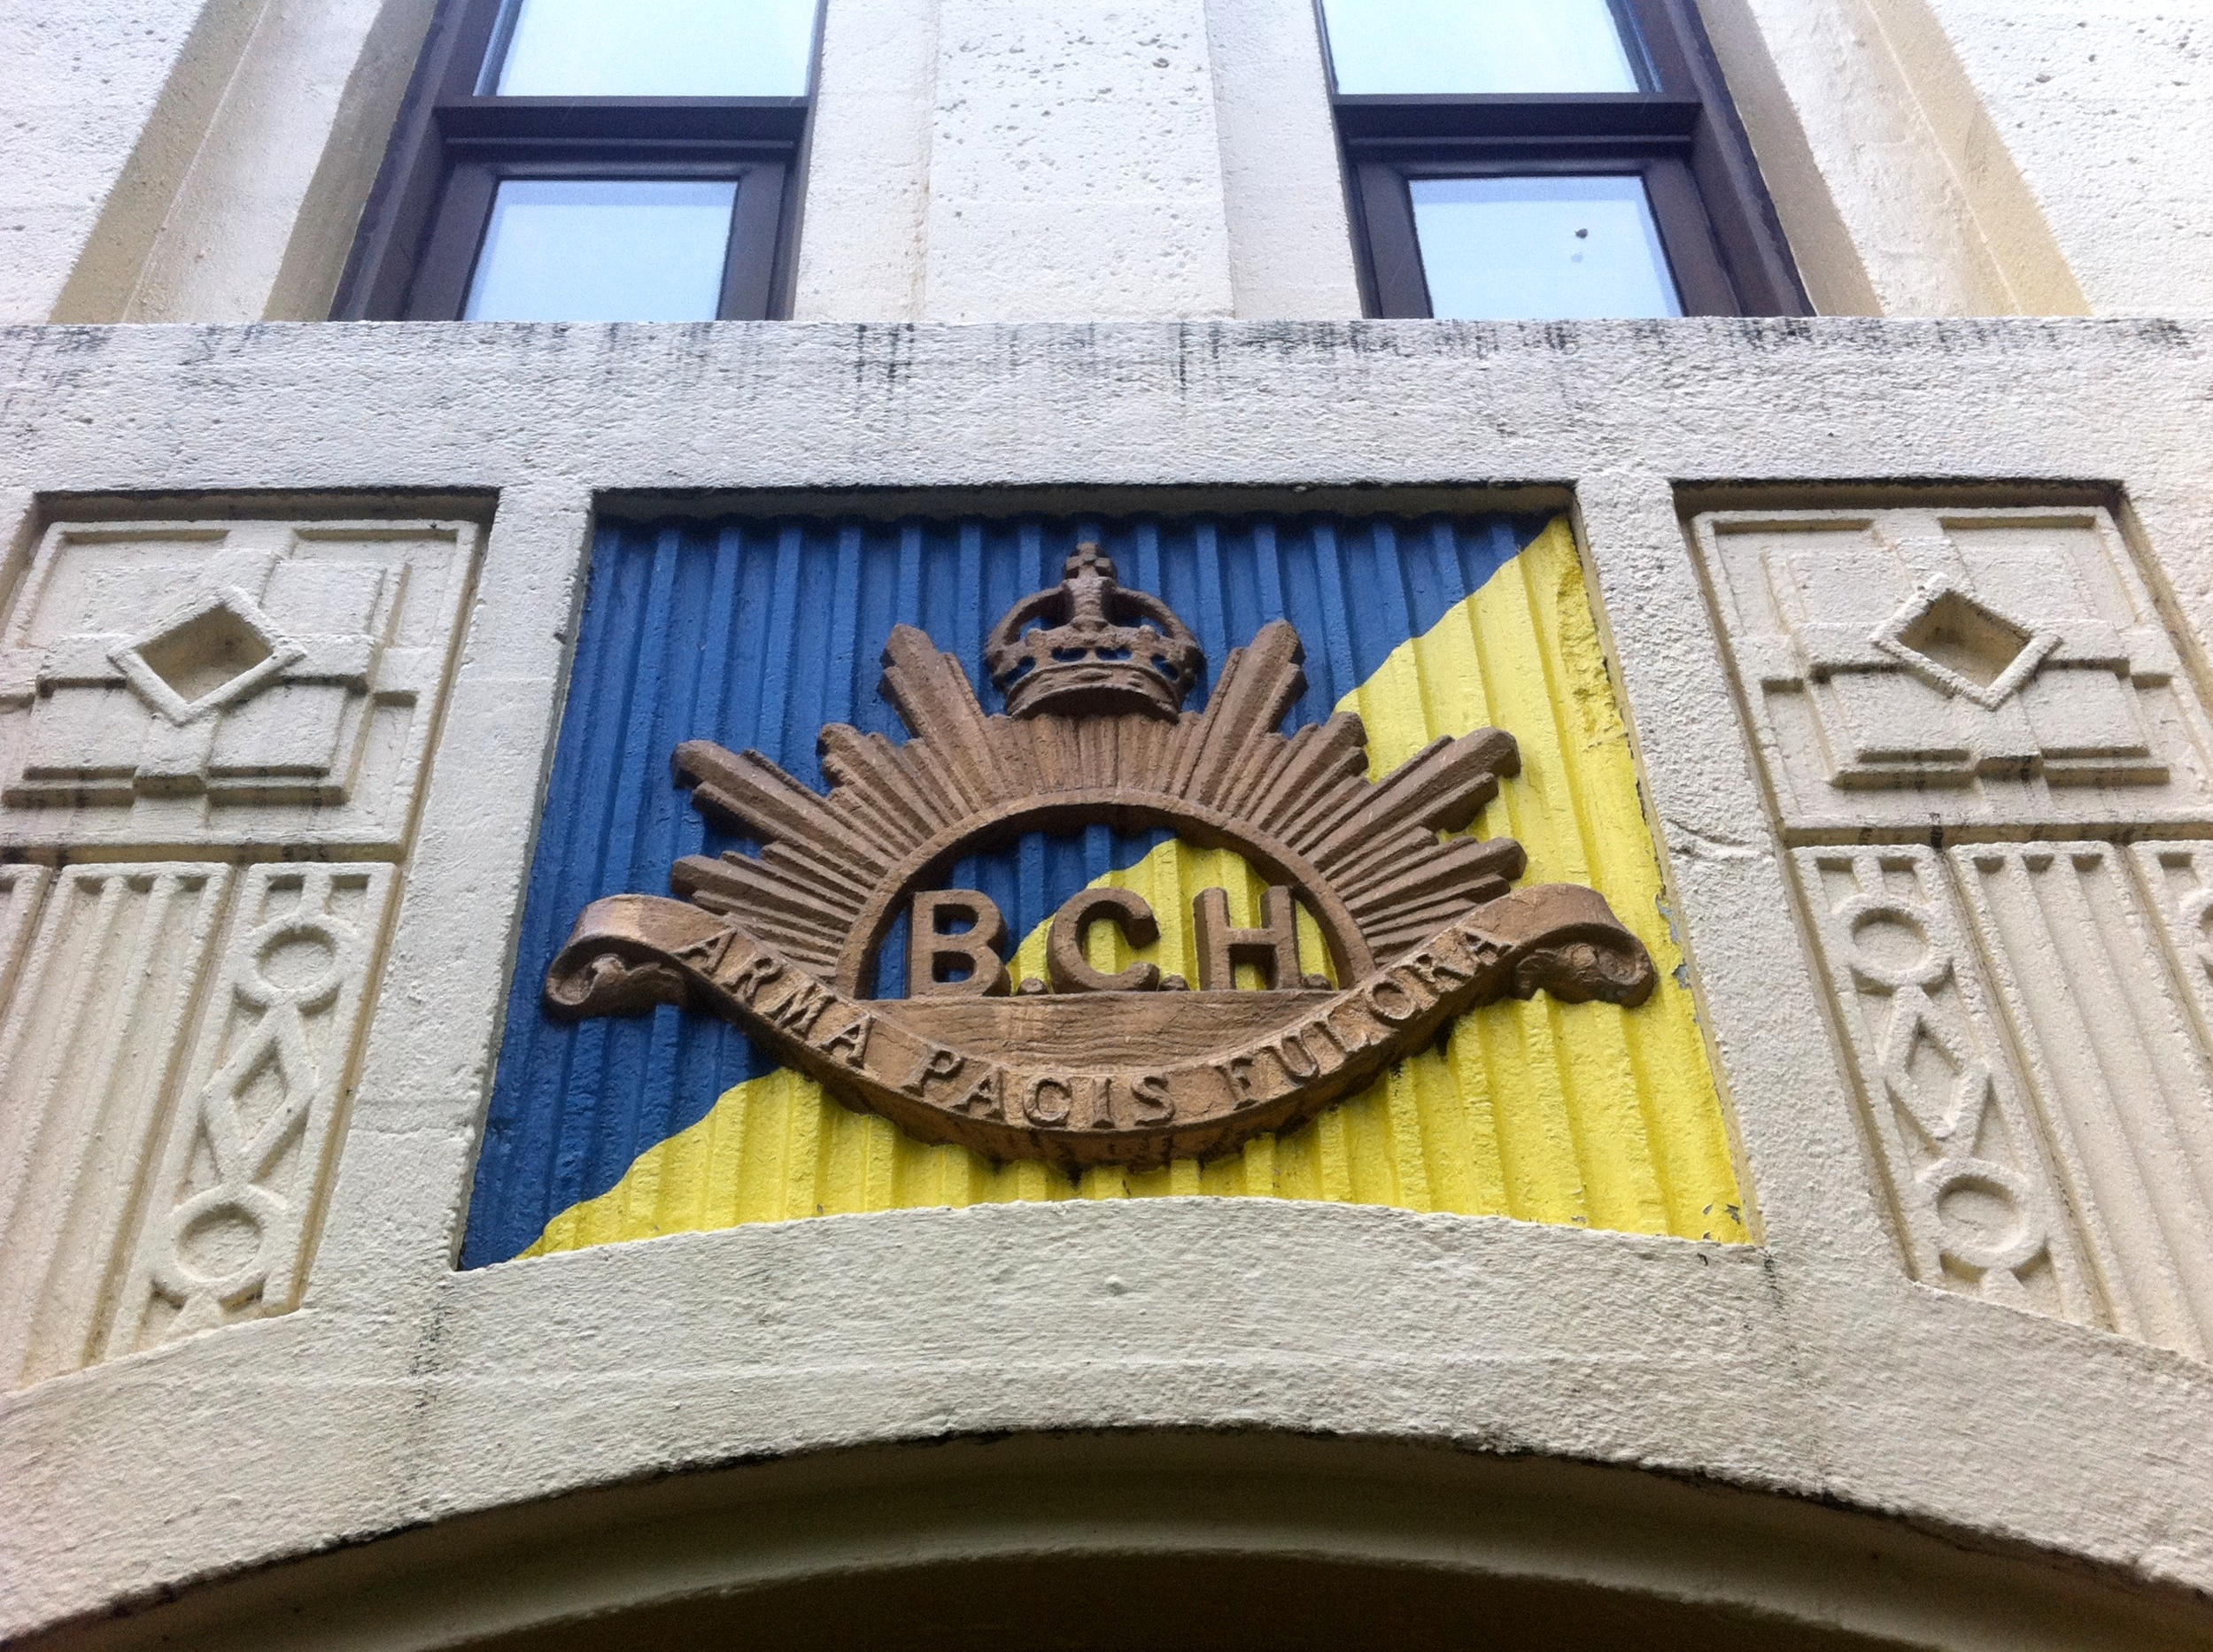
blue, art, 2011365